Concorde

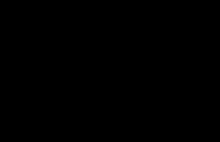
Other line drawings of Concorde

The heads of France and the United Kingdom flew in Concorde many times. Presidents Georges Pompidou, Valéry Giscard d'Estaing and François Mitterrand regularly used Concorde as French flagship aircraft on foreign visits. Elizabeth II and Prime Ministers Edward Heath, Jim Callaghan, Margaret Thatcher, John Major and Tony Blair took Concorde in some charter flights such as the Queen's trips to Barbados on her Silver Jubilee in 1977, in 1987 and in 2003, to the Middle East in 1984 and to the United States in 1991. Pope John Paul II flew on Concorde in May 1989.